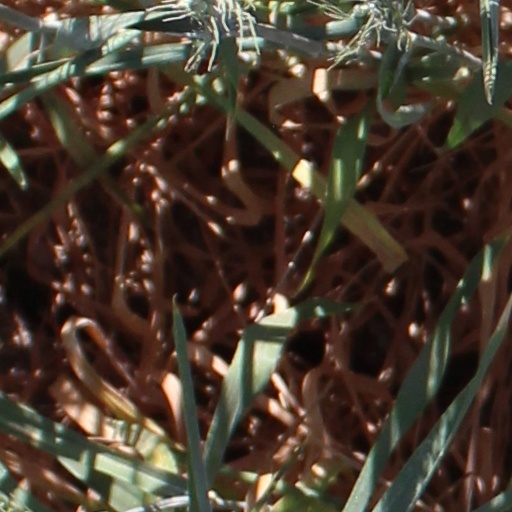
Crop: wheat